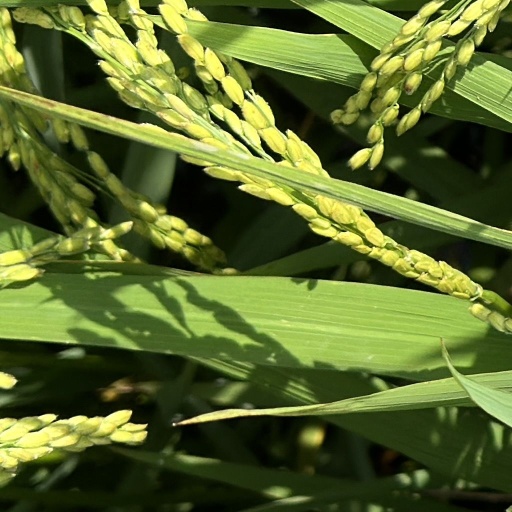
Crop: rice